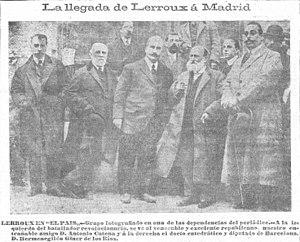
Hermenegildo Giner de de los Ríos, né à Cadix en 1847 et mort à Grenade en 1923, est un pédagogue, juriste et homme politique espagnol étroitement lié à l'Institution Libre d'Enseignement, fondée par son frère Francisco.